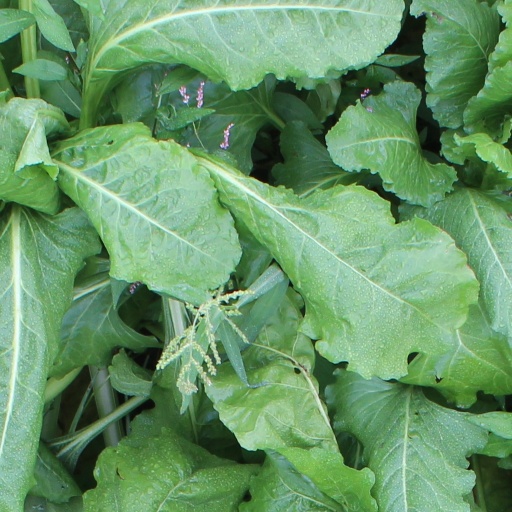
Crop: sugar beet